Genocides in history (1946 to 1999)

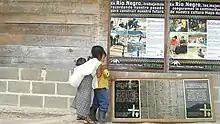
Memorial to the victims of the Río Negro massacres

Kang Kek Iew was formally charged with war crimes and crimes against humanity and detained by the Tribunal on 31 July 2007. He was indicted on charges of war crimes and crimes against humanity on 12 August 2008. His appeal was rejected on 3 February 2012, and he continued serving a sentence of life imprisonment. Nuon Chea, a former prime minister, was indicted on charges of genocide, war crimes, crimes against humanity and several other crimes under Cambodian law on 15 September 2010. He was transferred into the custody of the ECCC on 19 September 2007. His trial began on 27 June 2011. On 16 November 2018, he was sentenced to a life in prison for genocide. Khieu Samphan, a former head of state, was indicted on charges of genocide, war crimes, crimes against humanity and several other crimes under Cambodian law on 15 September 2010. He was transferred into the custody of the ECCC on 19 September 2007. His trial also began on 27 June 2011. On 16 November 2018, he was sentenced to a life in prison for genocide. Ieng Sary, a former foreign minister, was indicted on charges of genocide, war crimes, crimes against humanity and several other crimes under Cambodian law on 15 September 2010. He was transferred into the custody of the ECCC on 12 November 2007. His trial began on 27 June 2011. He died in March 2013. Ieng Thirith, wife of Ieng Sary and a former minister for social affairs, was indicted on charges of genocide, war crimes, crimes against humanity and several other crimes under Cambodian law on 15 September 2010. She was transferred into the custody of the ECCC on 12 November 2007. Proceedings against her have been suspended pending a health evaluation.